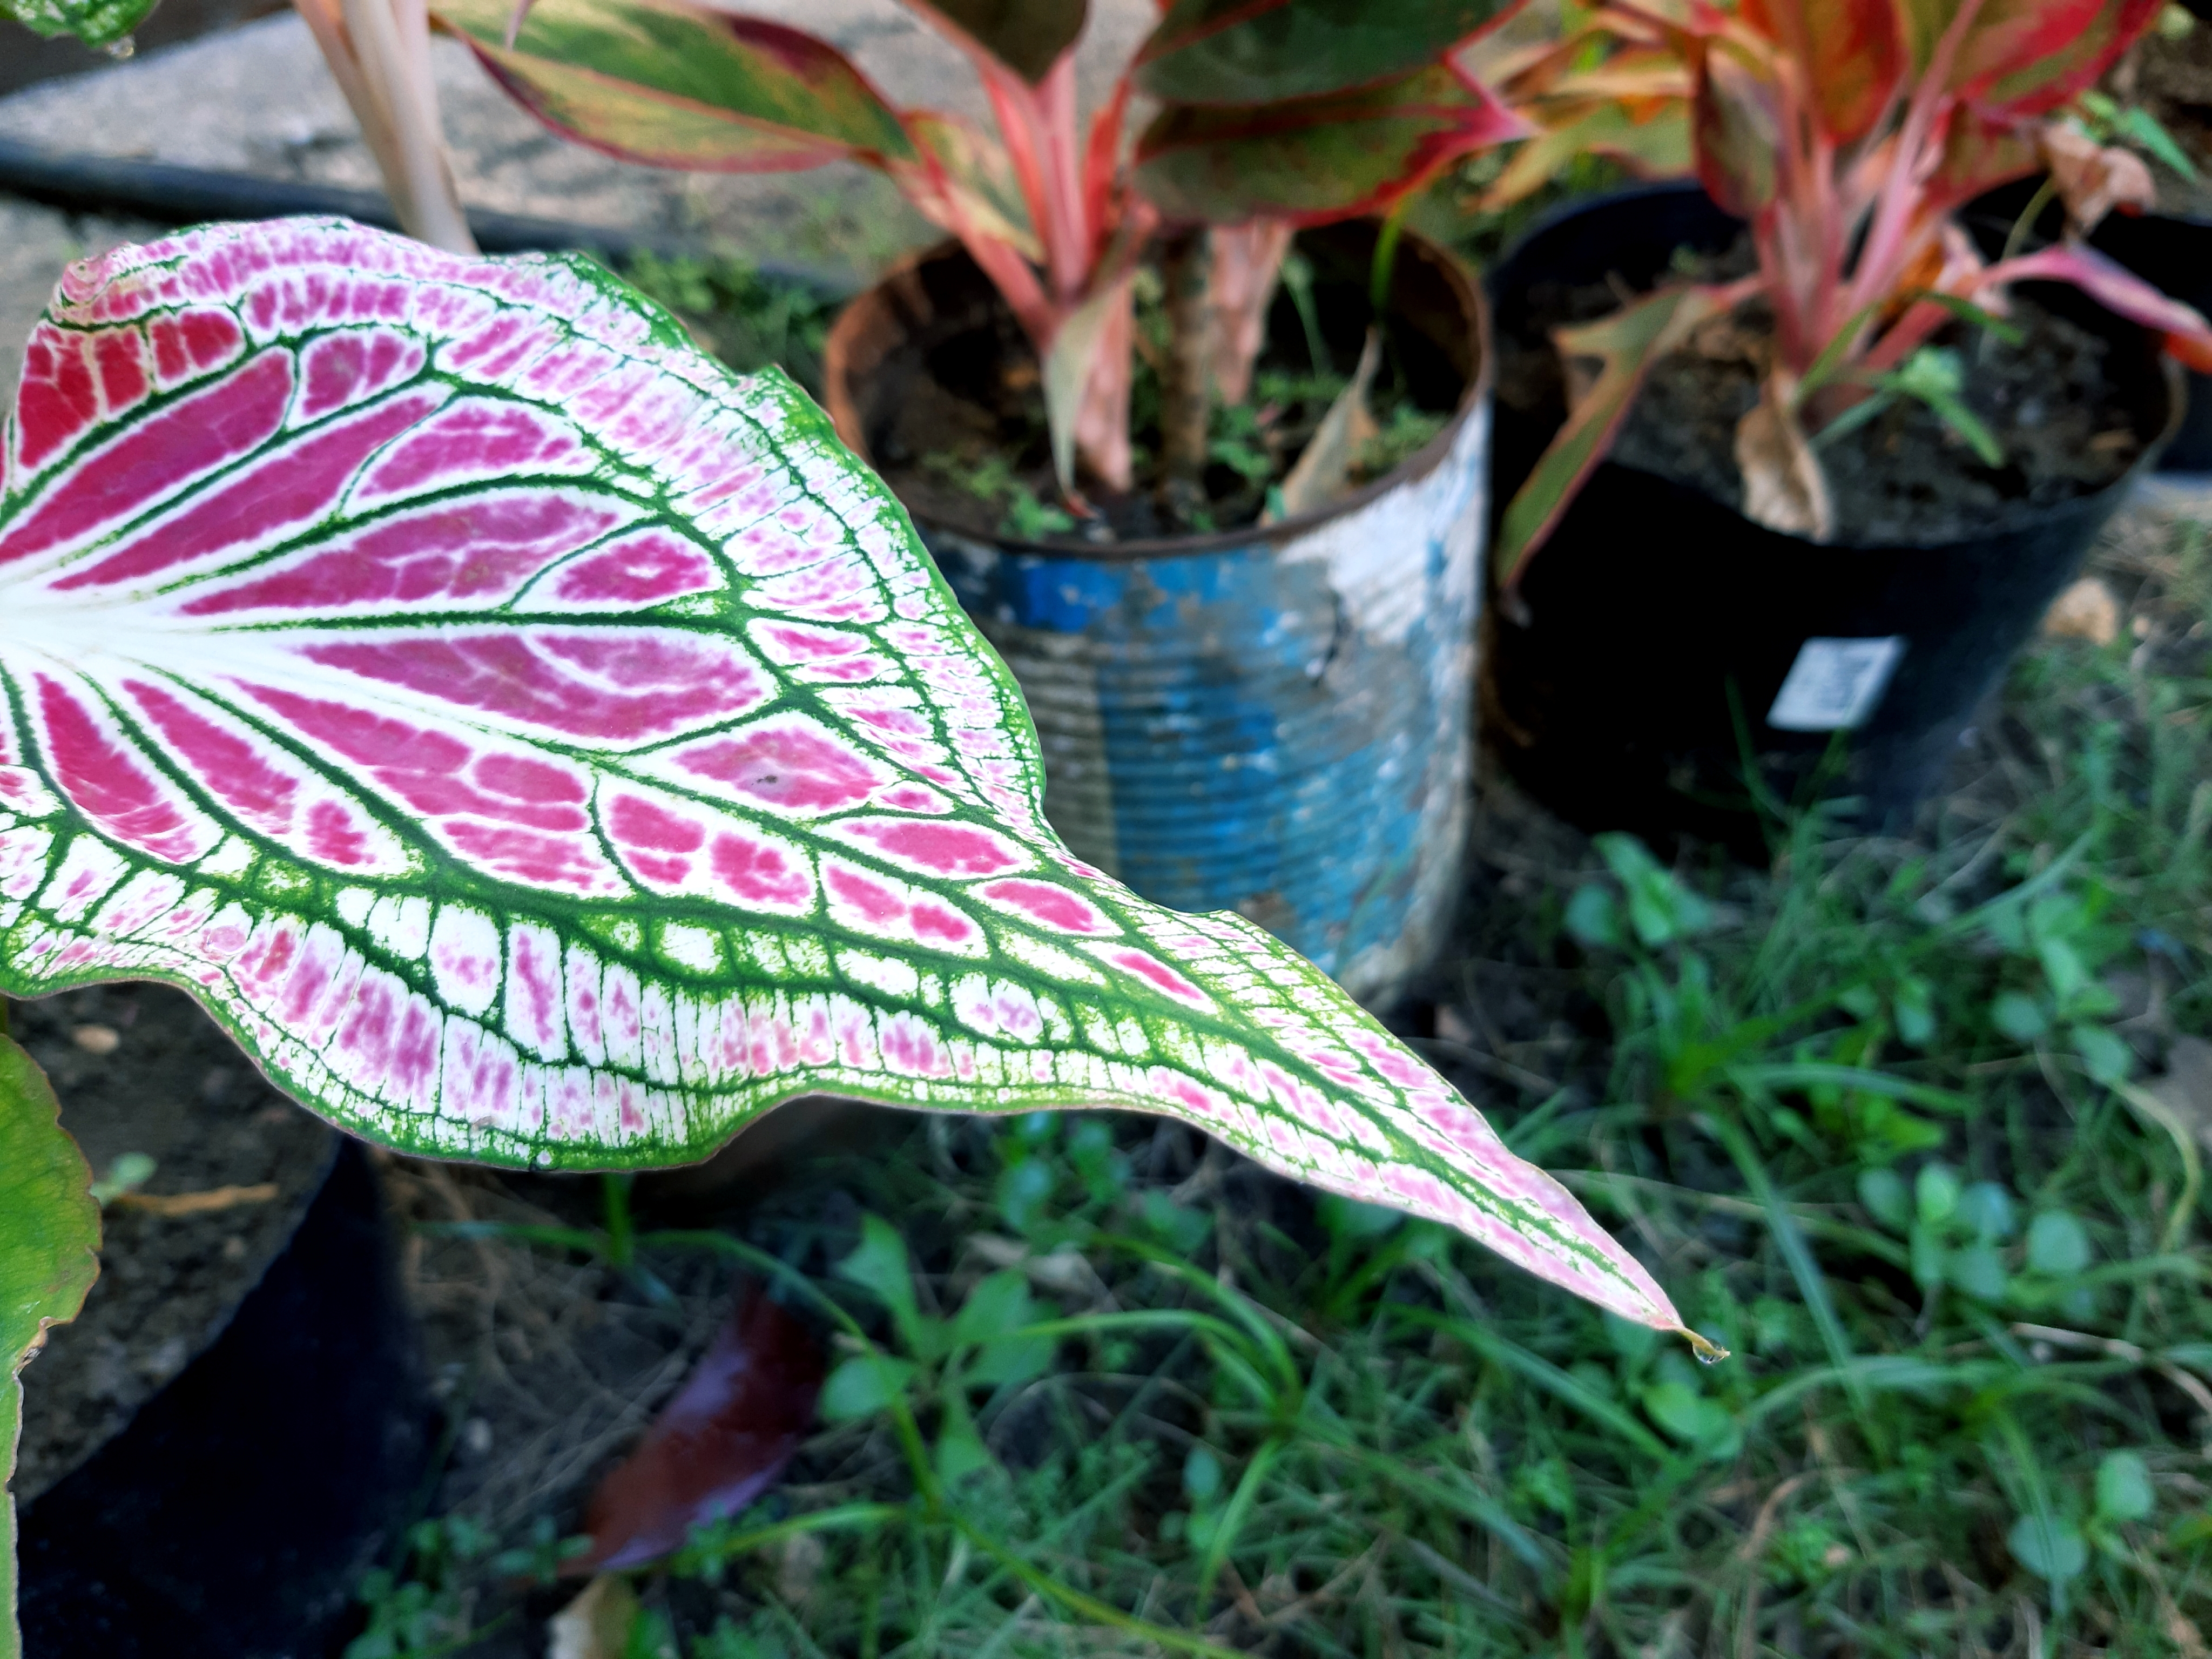
leaves, garden, evergreen, leaf, flower, plant, terrestrial plant, pink, botany, adaptation, flowering plant, plant stem, perennial plant